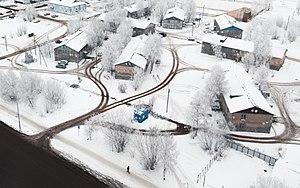
Les vieilles maisons de Nijnevartovsk, la rue Taiojnaïa Русский: Старые дома в Нижневартовске, улица Таёжная (часть улицы Омской)